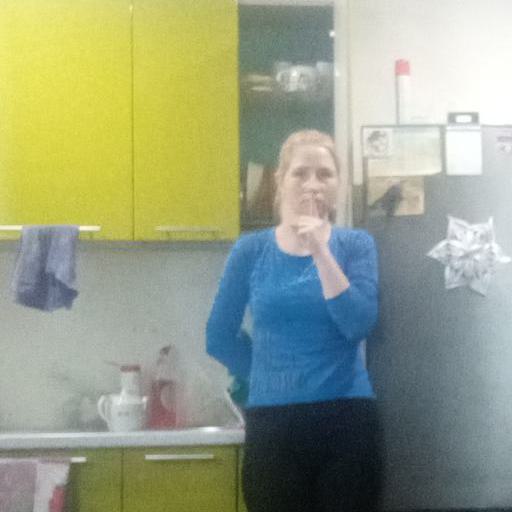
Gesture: mute